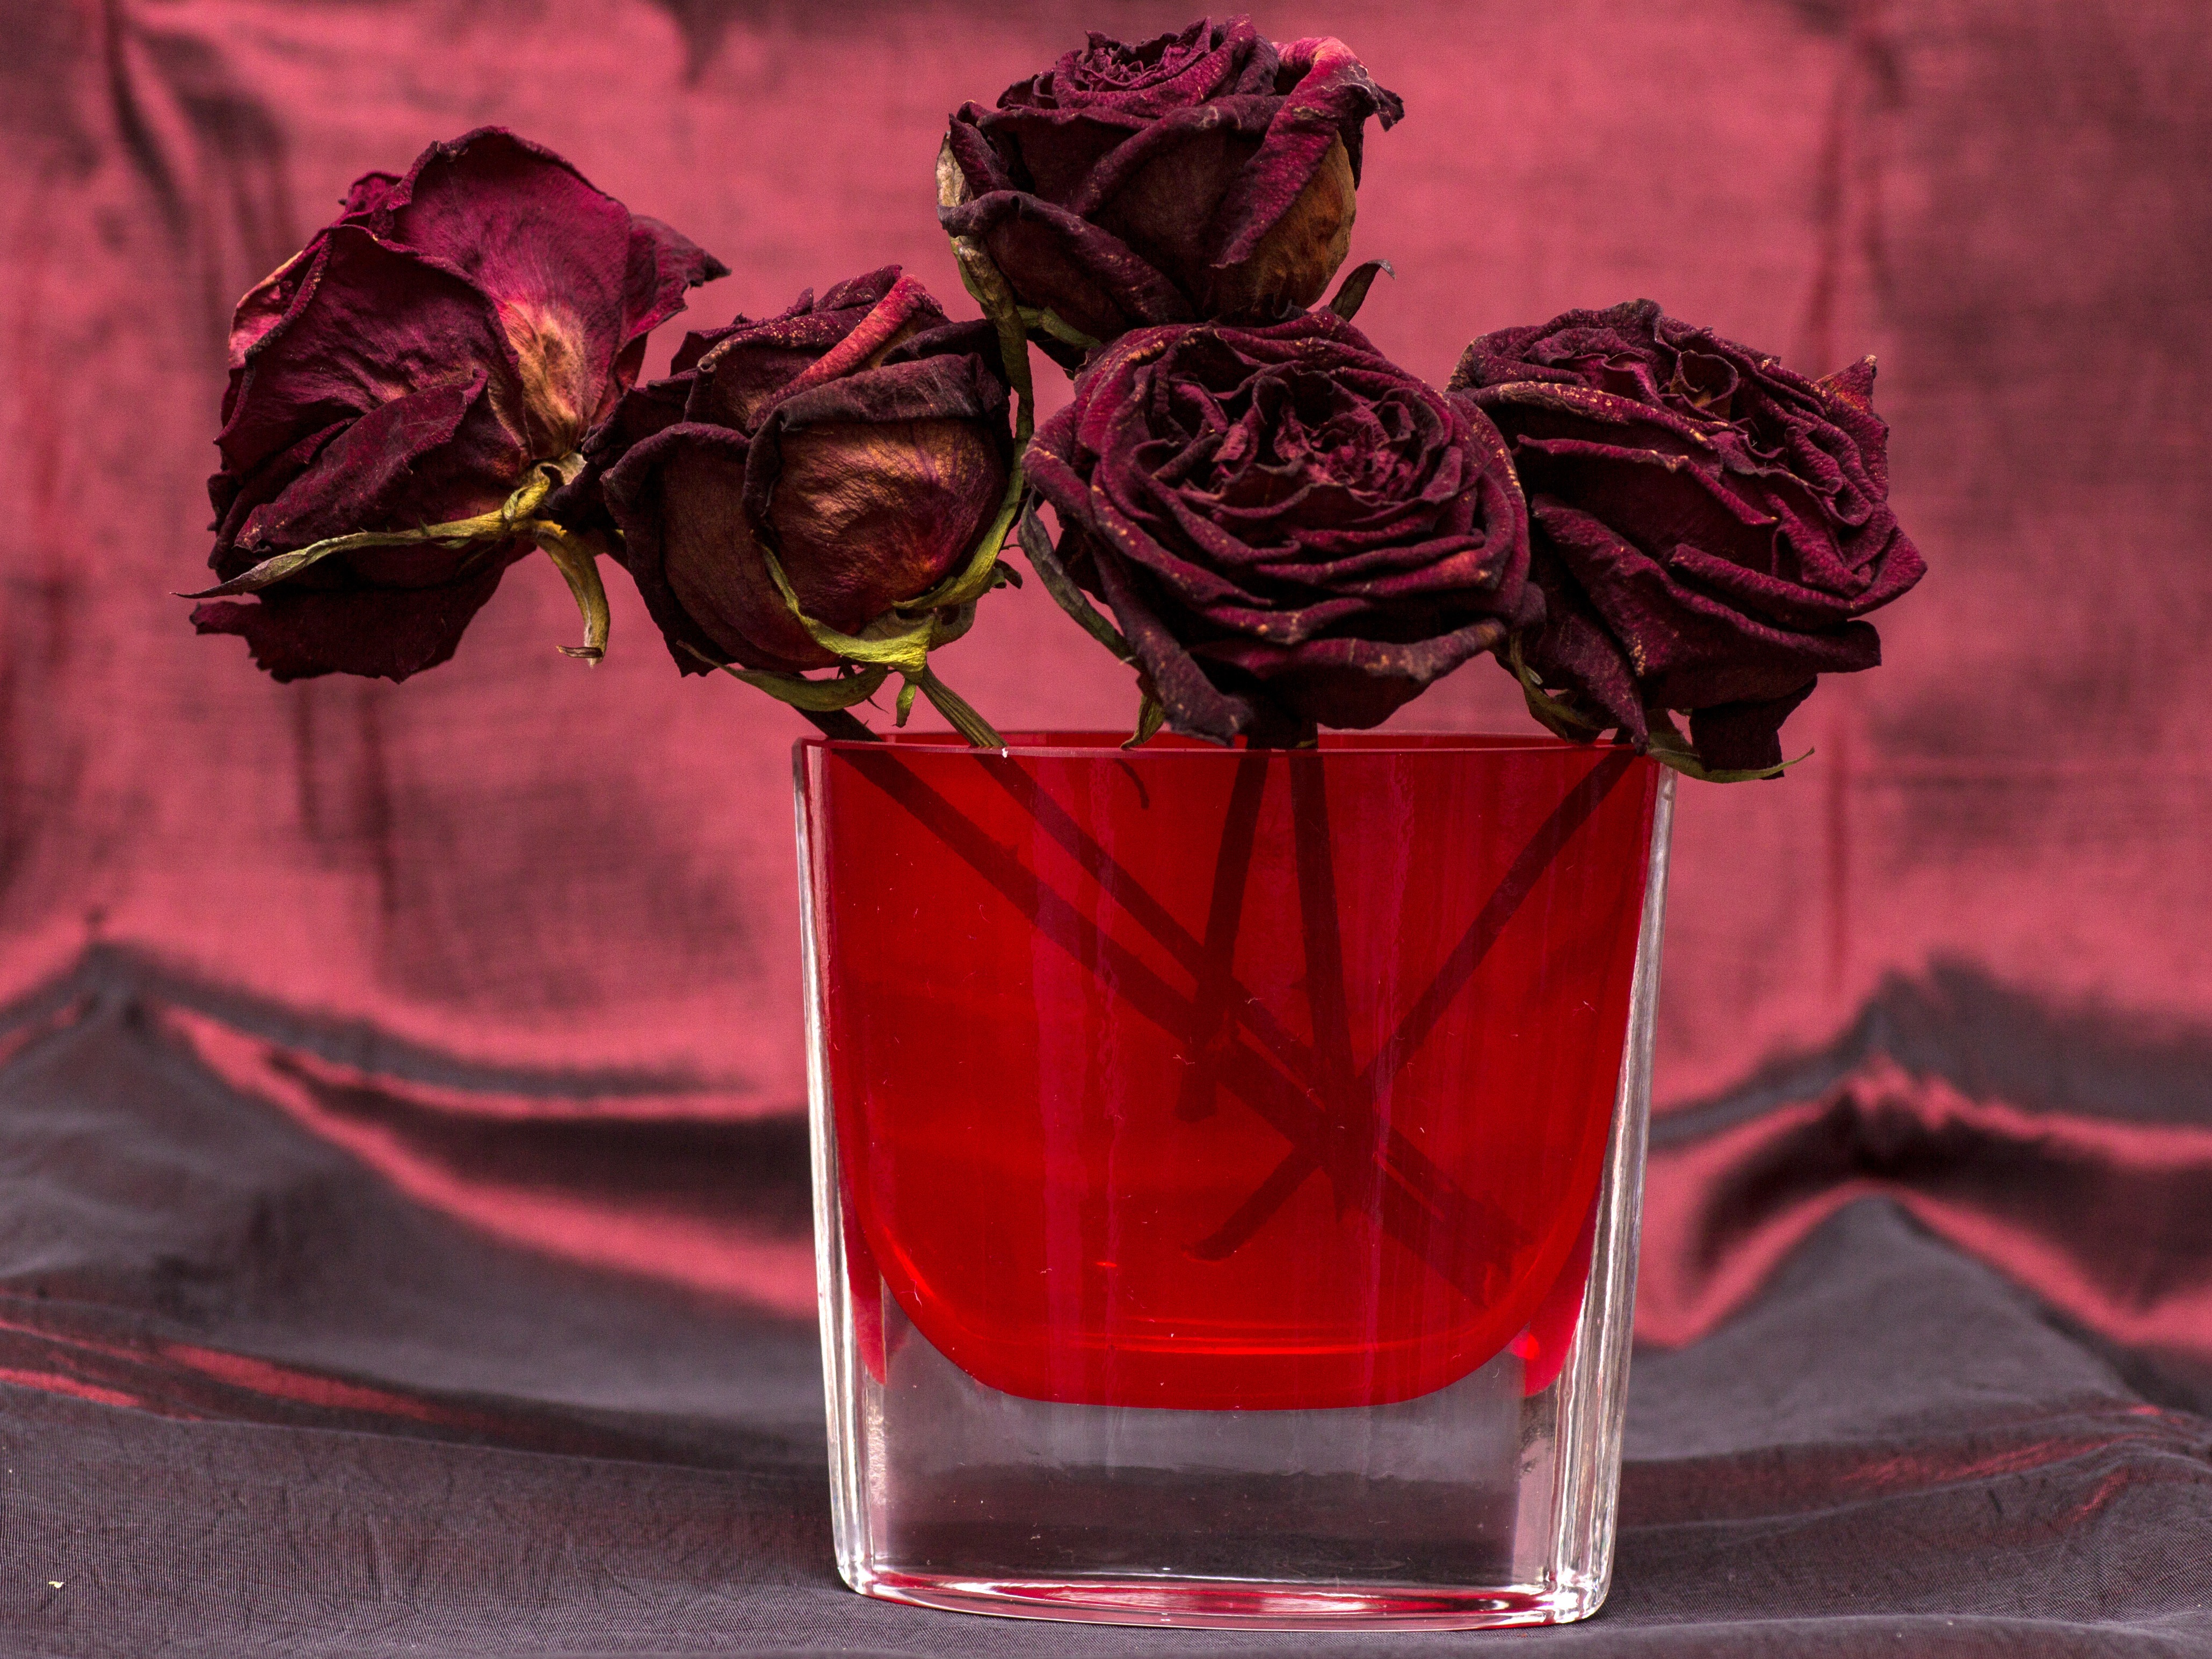
plant, flower, petal, glass, heart, bouquet, vase, red, still life, roses, dried flowers, still life photography